Mahanati

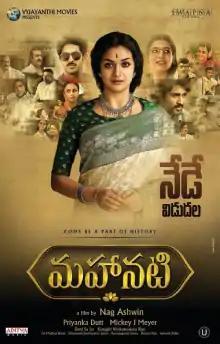
Theatrical release poster

Mahanati is a 2018 Indian Telugu-language biographical drama film based on the life of actress Savitri. It is written and directed by Nag Ashwin, and produced by Priyanka Dutt under Vyjayanthi Movies and Swapna Cinema. The film features Keerthy Suresh as Savitri while Dulquer Salmaan (in his Telugu debut) plays Savitri's husband Gemini Ganesan. The film also stars Samantha Ruth Prabhu and Vijay Deverakonda, while Rajendra Prasad, Bhanupriya, Divyavani, Mohan Babu and Prakash Raj appear in supporting roles. The plot follows Savitri's life, depicting her turbulent rise to prominence, marriage with Ganesan, and subsequent fall from grace, which is viewed from the perspective of a journalist and a photographer, played by Samantha and Deverakonda respectively.